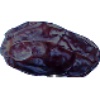
Label: Dates 1